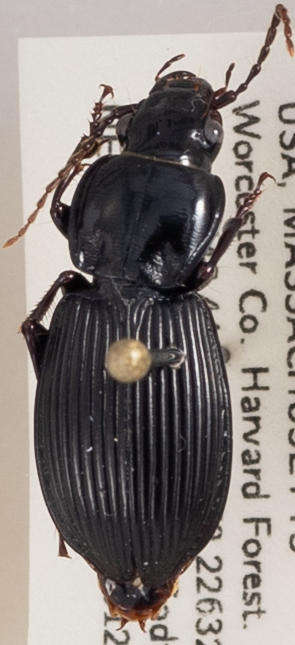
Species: Pterostichus coracinus
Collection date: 2020-08-12
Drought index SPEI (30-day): -0.62
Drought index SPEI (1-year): -1.01
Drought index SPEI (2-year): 0.47